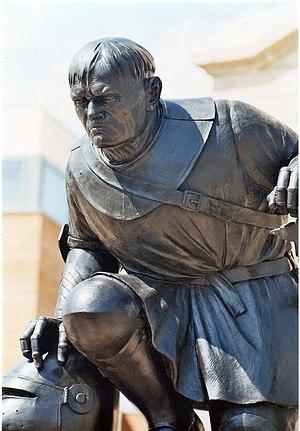
Statue du Du Guesclin à Broons - Photo de Pascal Lemercier
Broons [bʁɔ̃] est une commune française située dans le département des Côtes-d'Armor en région Bretagne. Ses habitants sont les Broonnais et les Broonnaises.
Bertrand du Guesclin, aussi nommé Bertran du Guesclin, né vers 1320 au château de la Motte-Broons près de Dinan et mort le 13 juillet 1380 devant Châteauneuf-de-Randon, est un noble breton, connétable de France et de Castille, personnage majeur de la première partie de la guerre de Cent Ans.